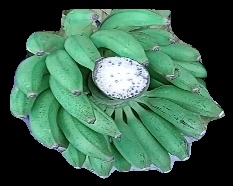
Variety: elakki-bale
Grade: grade1